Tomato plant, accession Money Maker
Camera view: tilt-top (135 deg); turntable rotation: 210 degrees
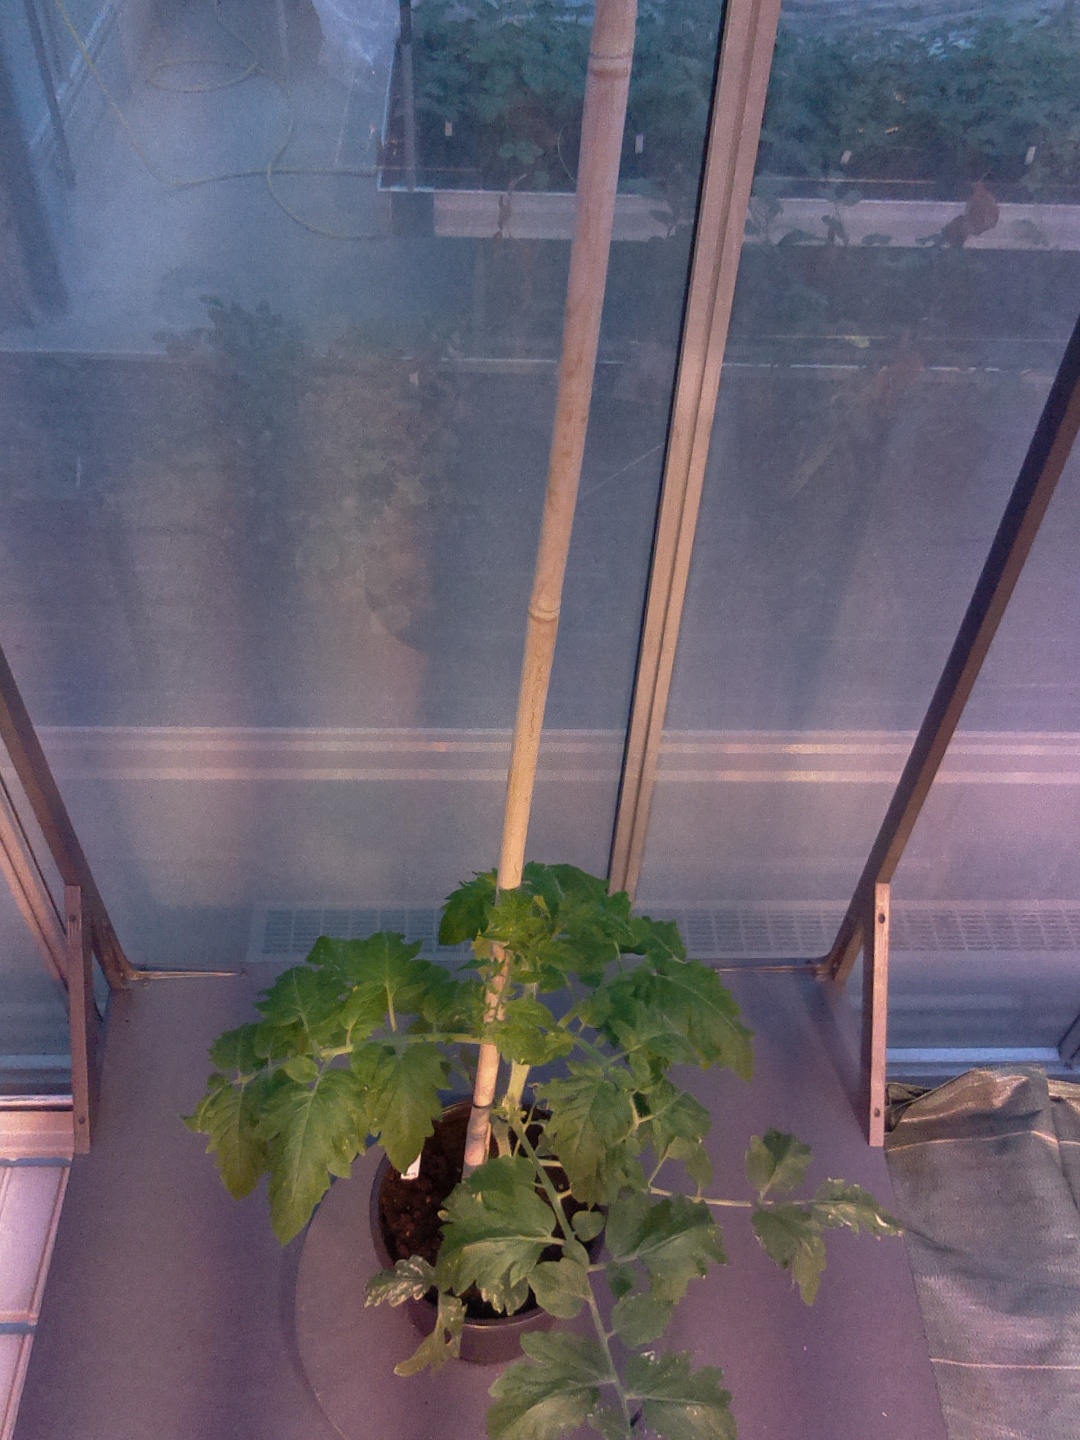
BBCH growth stage 20: First Side shoot start formed